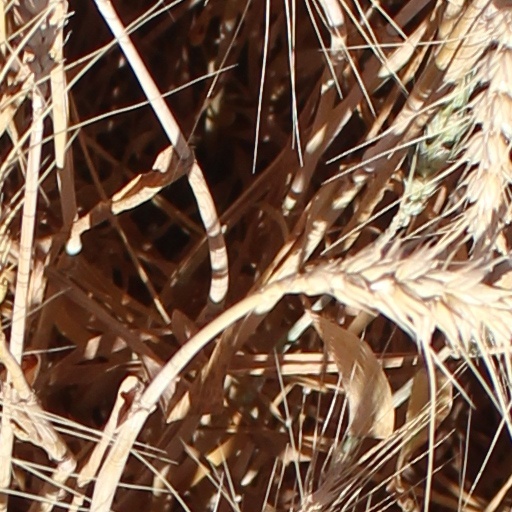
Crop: wheat